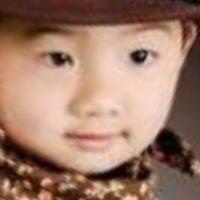
Age group: age 01-10